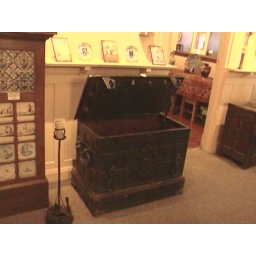
a pirate treasure chest discoverd in the indian ocean on a sunken pirate ship